Bundesgrenzschutz

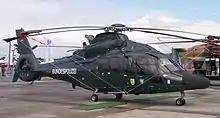
Former BGS Eurocopter EC 155 with current markings but BGS dark-green paint

In addition to controlling Germany's border, the BGS Alert police served as a federal reserve force to deal with major disturbances and other emergencies beyond the scope of the regional police. The BGS guarded airports and foreign embassies, and several highly trained detachments are available for special crisis situations requiring demolition equipment, helicopters, or combat vehicles.